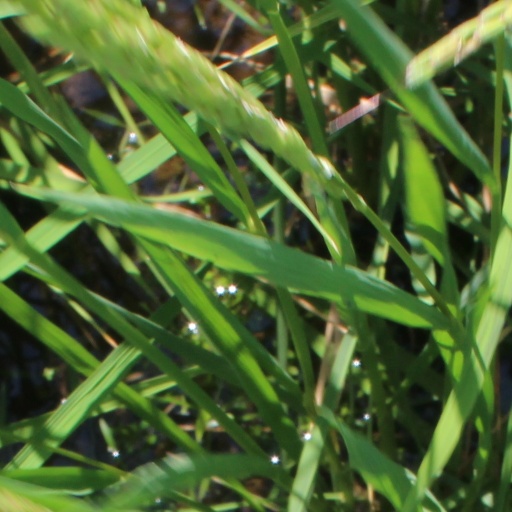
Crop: rice